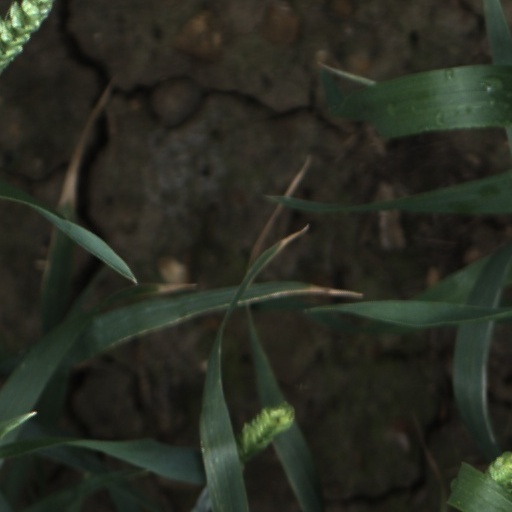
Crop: wheat